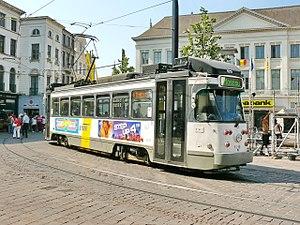
Tramway de Gand - Rame PCC 6219 sur la ligne 4 à Groentenmarkt